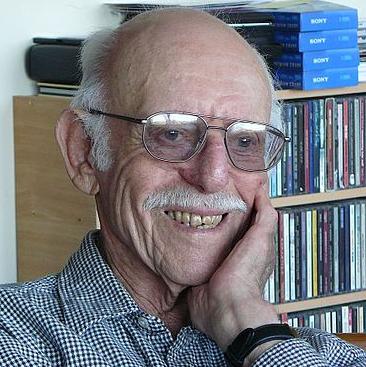
Age: 95